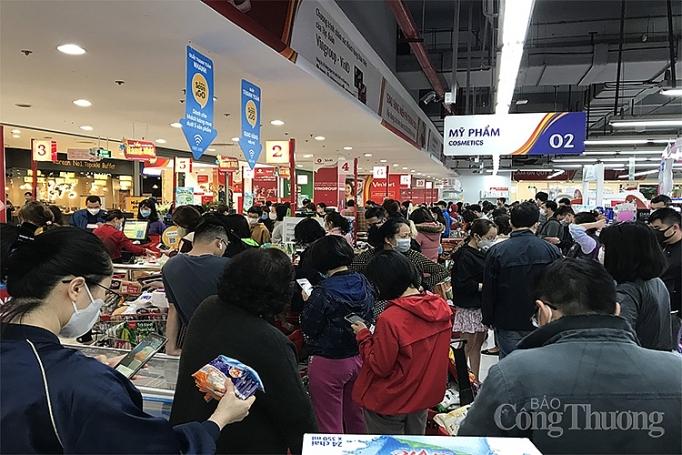
có nhiều người đang xuất hiện ở trong siêu thị